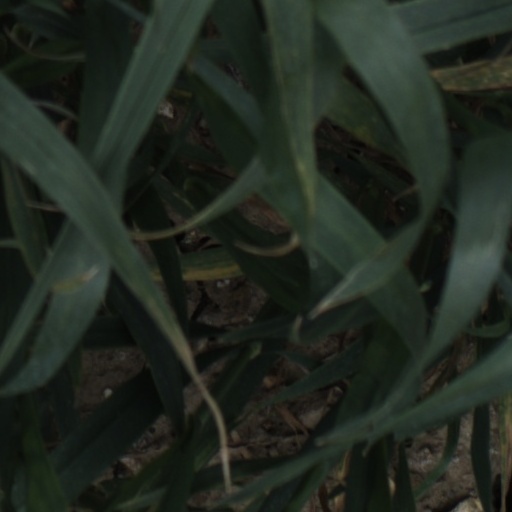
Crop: wheat